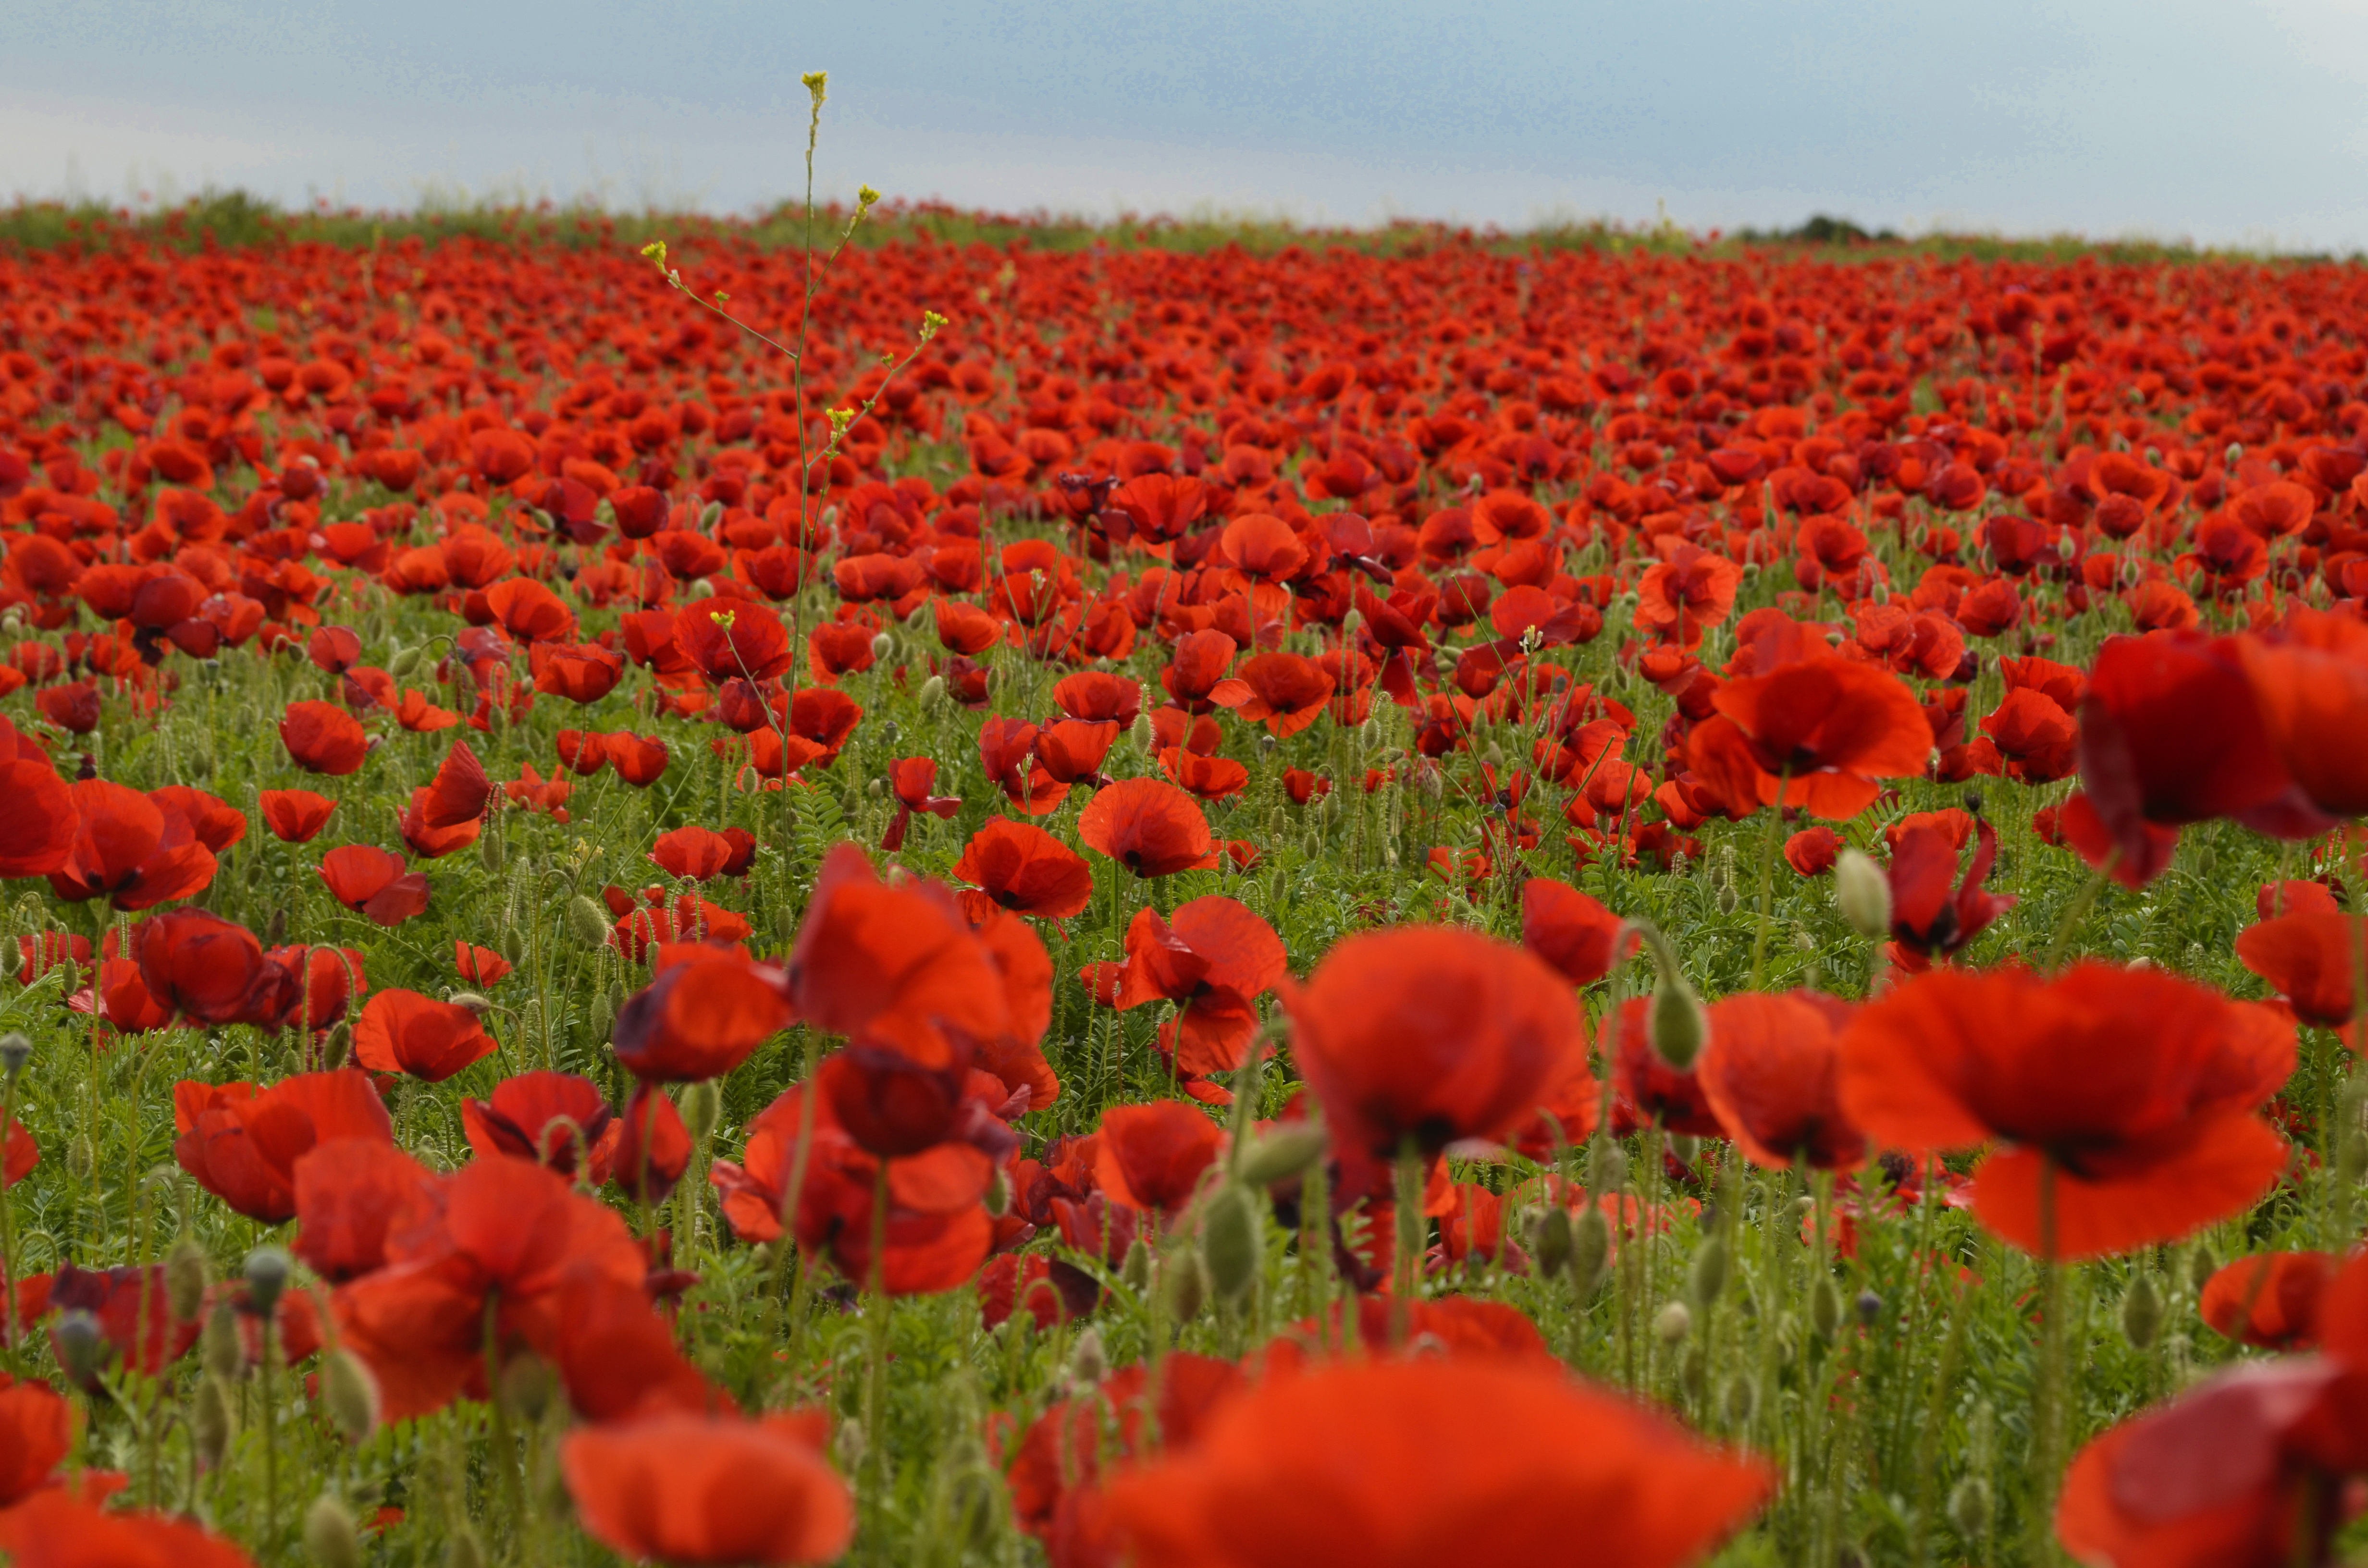
nature, plant, field, meadow, flower, petal, spring, red, wildflower, poppy flower, grassland, poppy, coquelicot, flowering plant, annual plant, land plant, poppy family